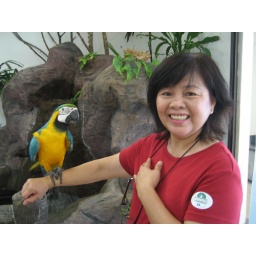
There's a sign around that says this bird might bite - Mum's brave!